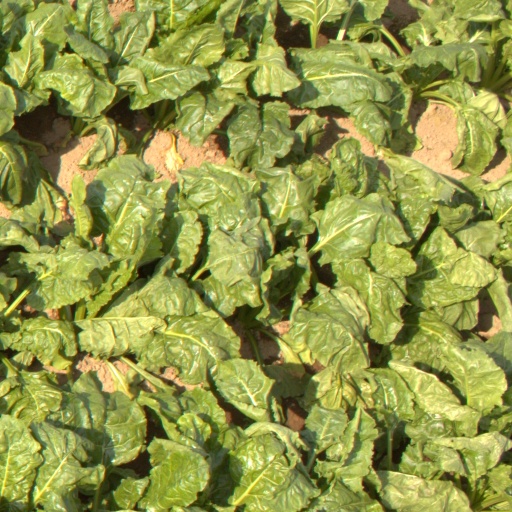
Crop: sugar beet